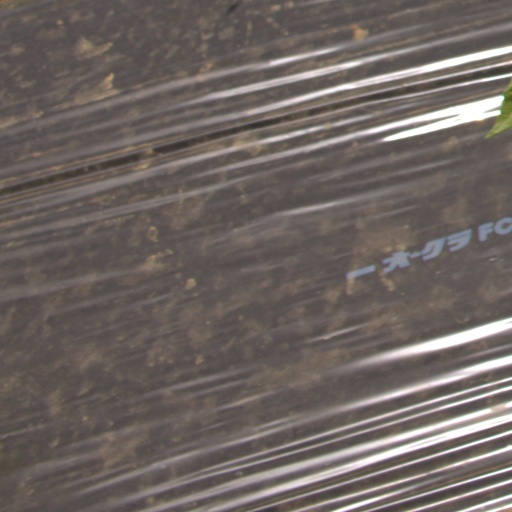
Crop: Jerusalem artichoke